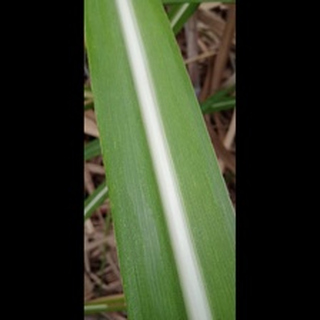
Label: healthy_sugarcane